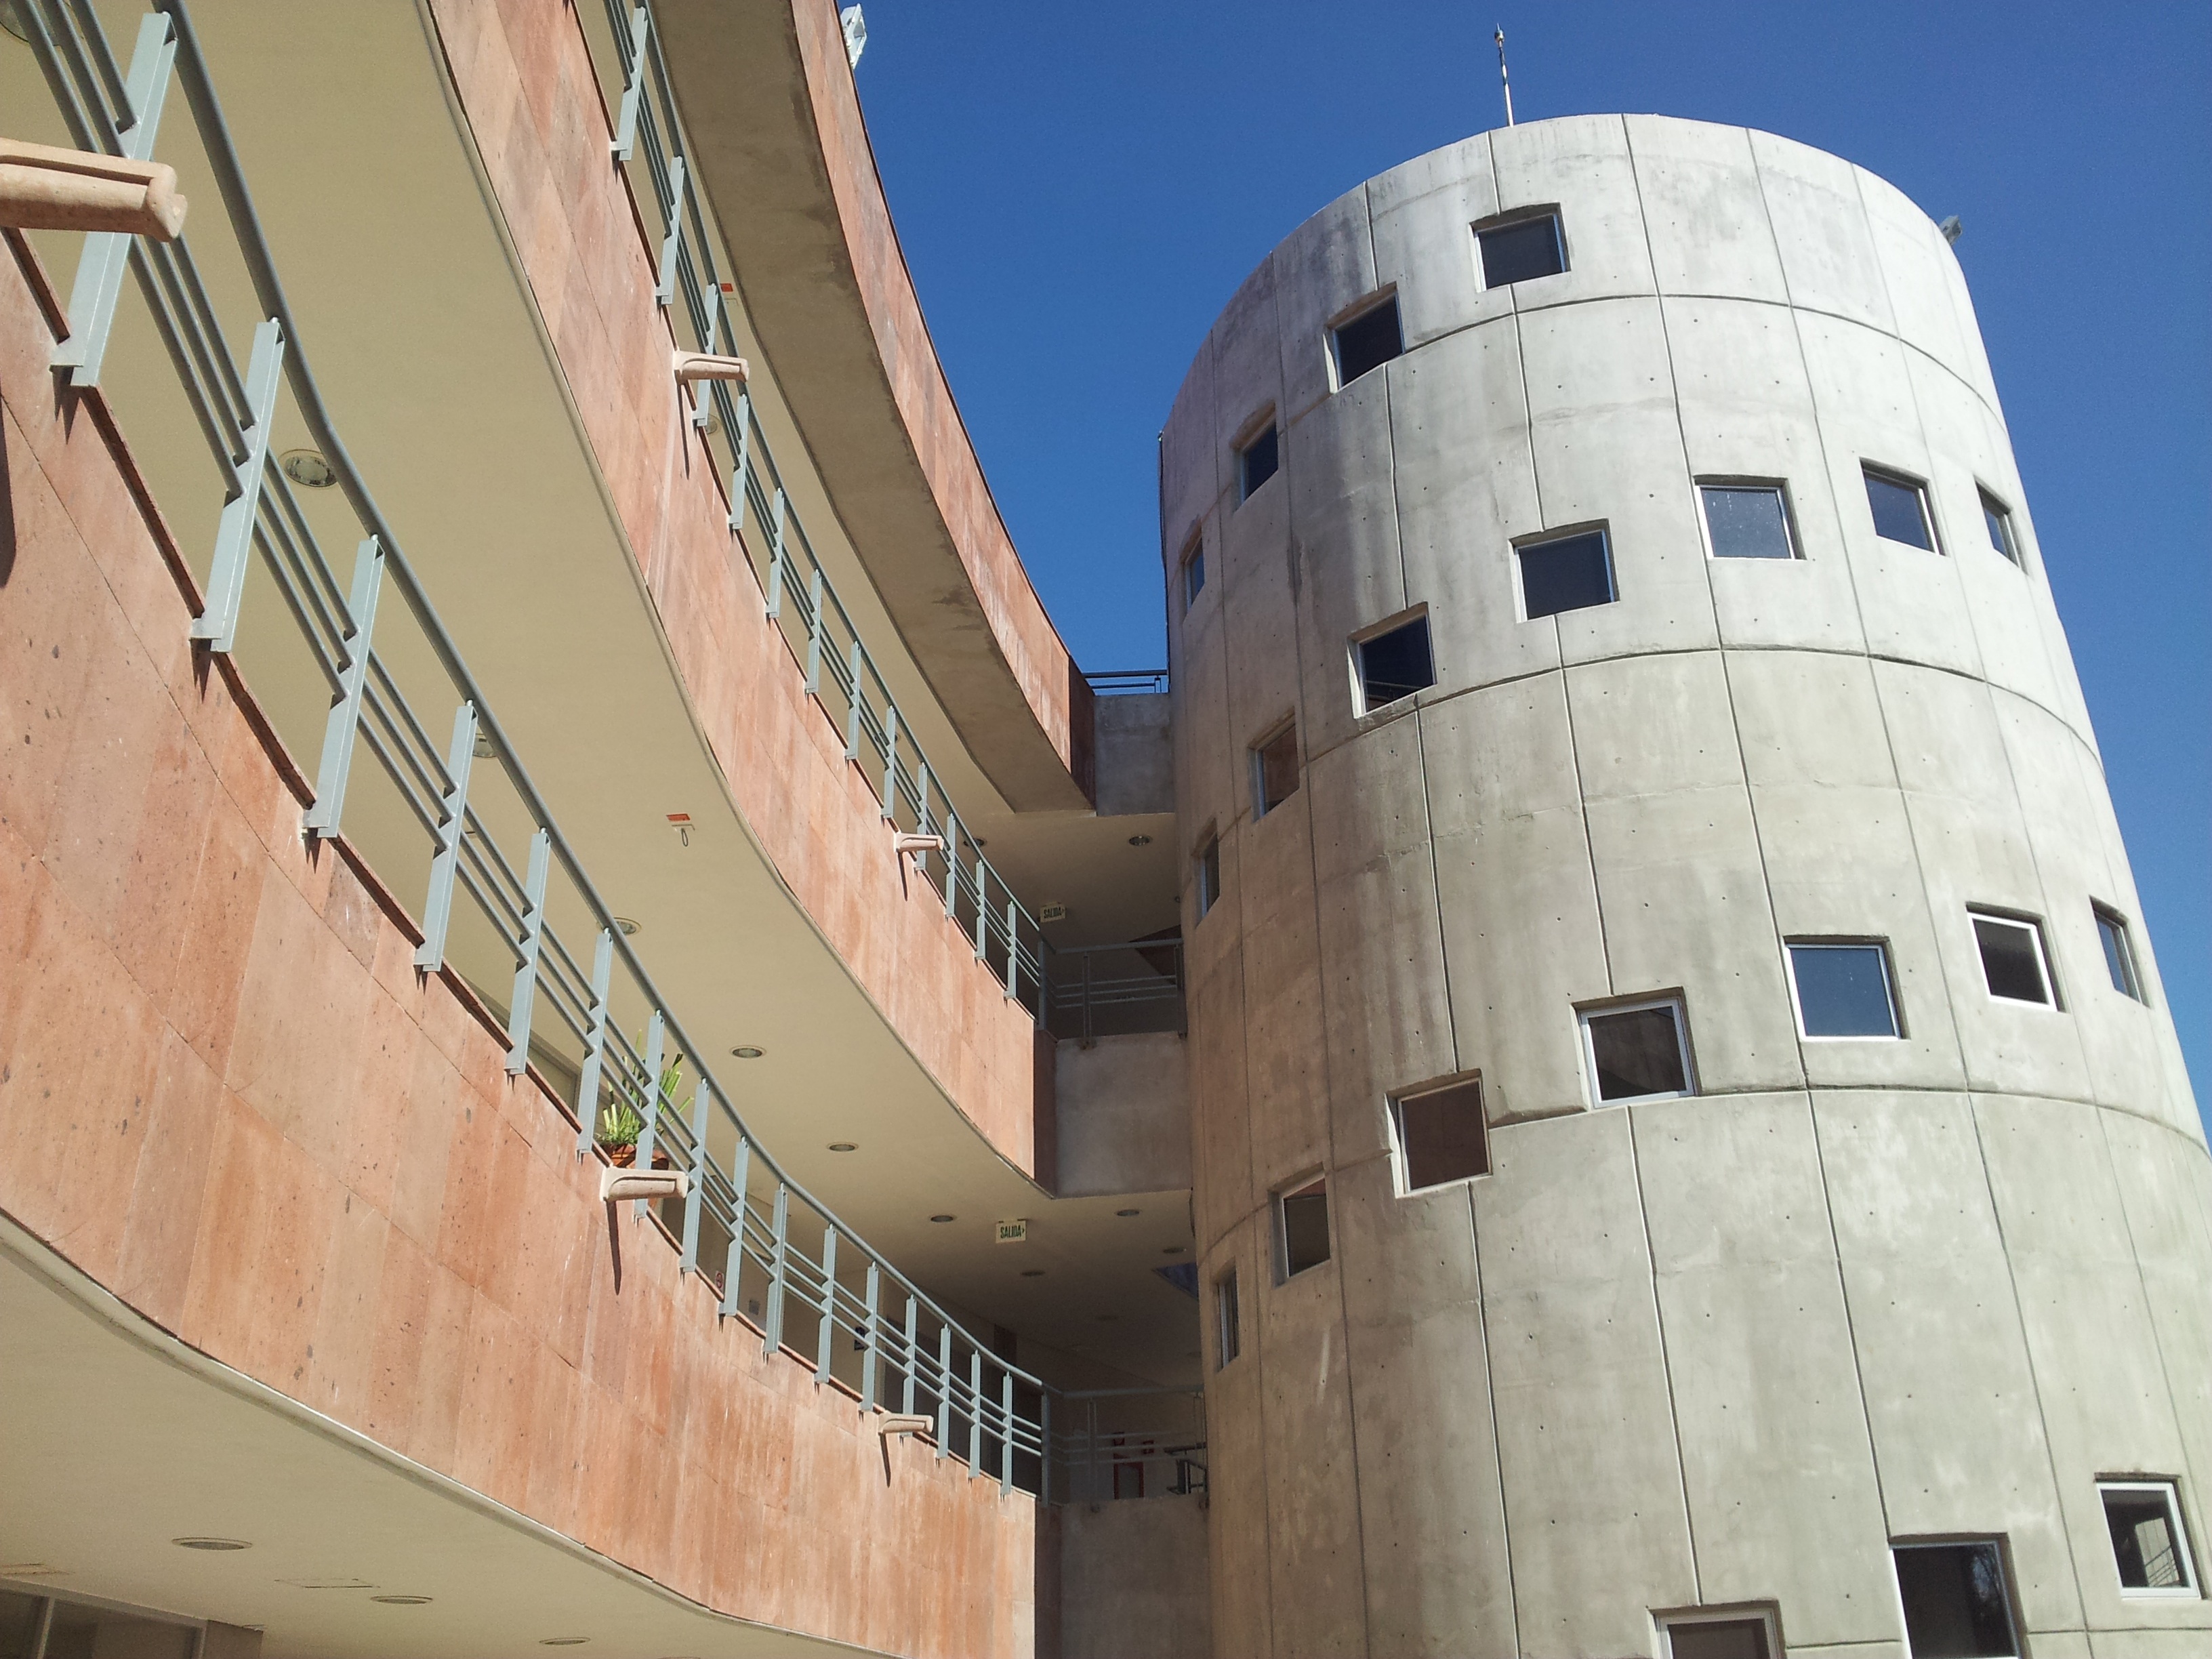
architecture, building, ladder, tourist attraction